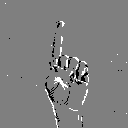
ASL letter: z